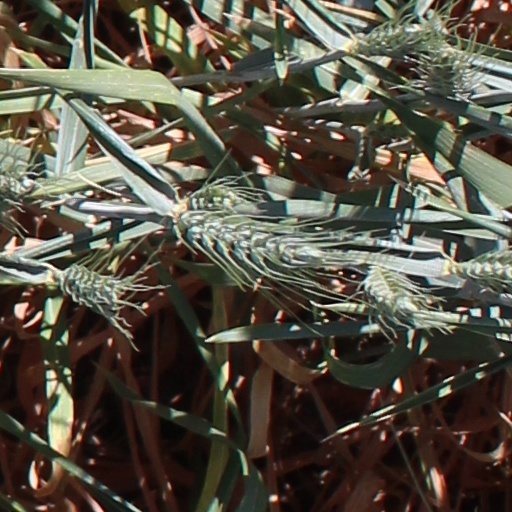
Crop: wheat